Heliothela atra

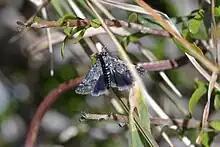
"H. atra" observed near Gibraltar Rock in Canterbury.

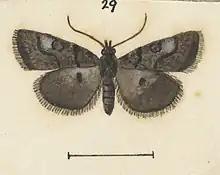
Illustration of female by G. Hudson

This species is endemic to New Zealand. It has been observed at its type locality of the Canterbury plains, at Castle Hill also in Canterbury and near Lake Wakatipu at altitudes of between 365m to 1500m. It has been observed at Arthur's Pass, Aoraki/Mount Cook, Macetown, and McKinnon Pass. It has also been observed in the North Island at Mount Ruapehu and at Waimarino. In the far south this species can be found at sea-level in dry, open habitat.